Kingdom of the Two Sicilies

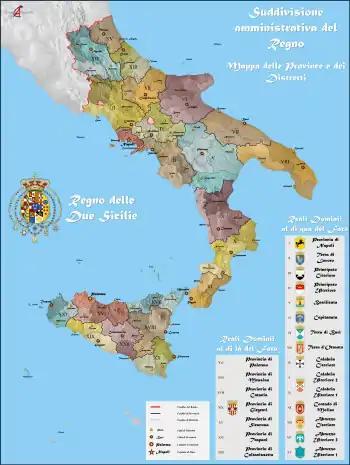
Departments and Districts of Kingdom of the Two Sicilies

A major problem was the distribution of land property: most of it concentrated in the hands of a few families, the landed nobility. The villages housed a large rural proletariat, desperately poor and dependent on the landlords for work. The kingdom's few cities had little industry, thus not providing the outlet for excess rural population found in northern Italy, France or Germany. The figures above show that the population of the countryside rose at a faster rate than that of the city of Naples herself: rather unusual for a time when much of Europe was experiencing the Industrial Revolution.